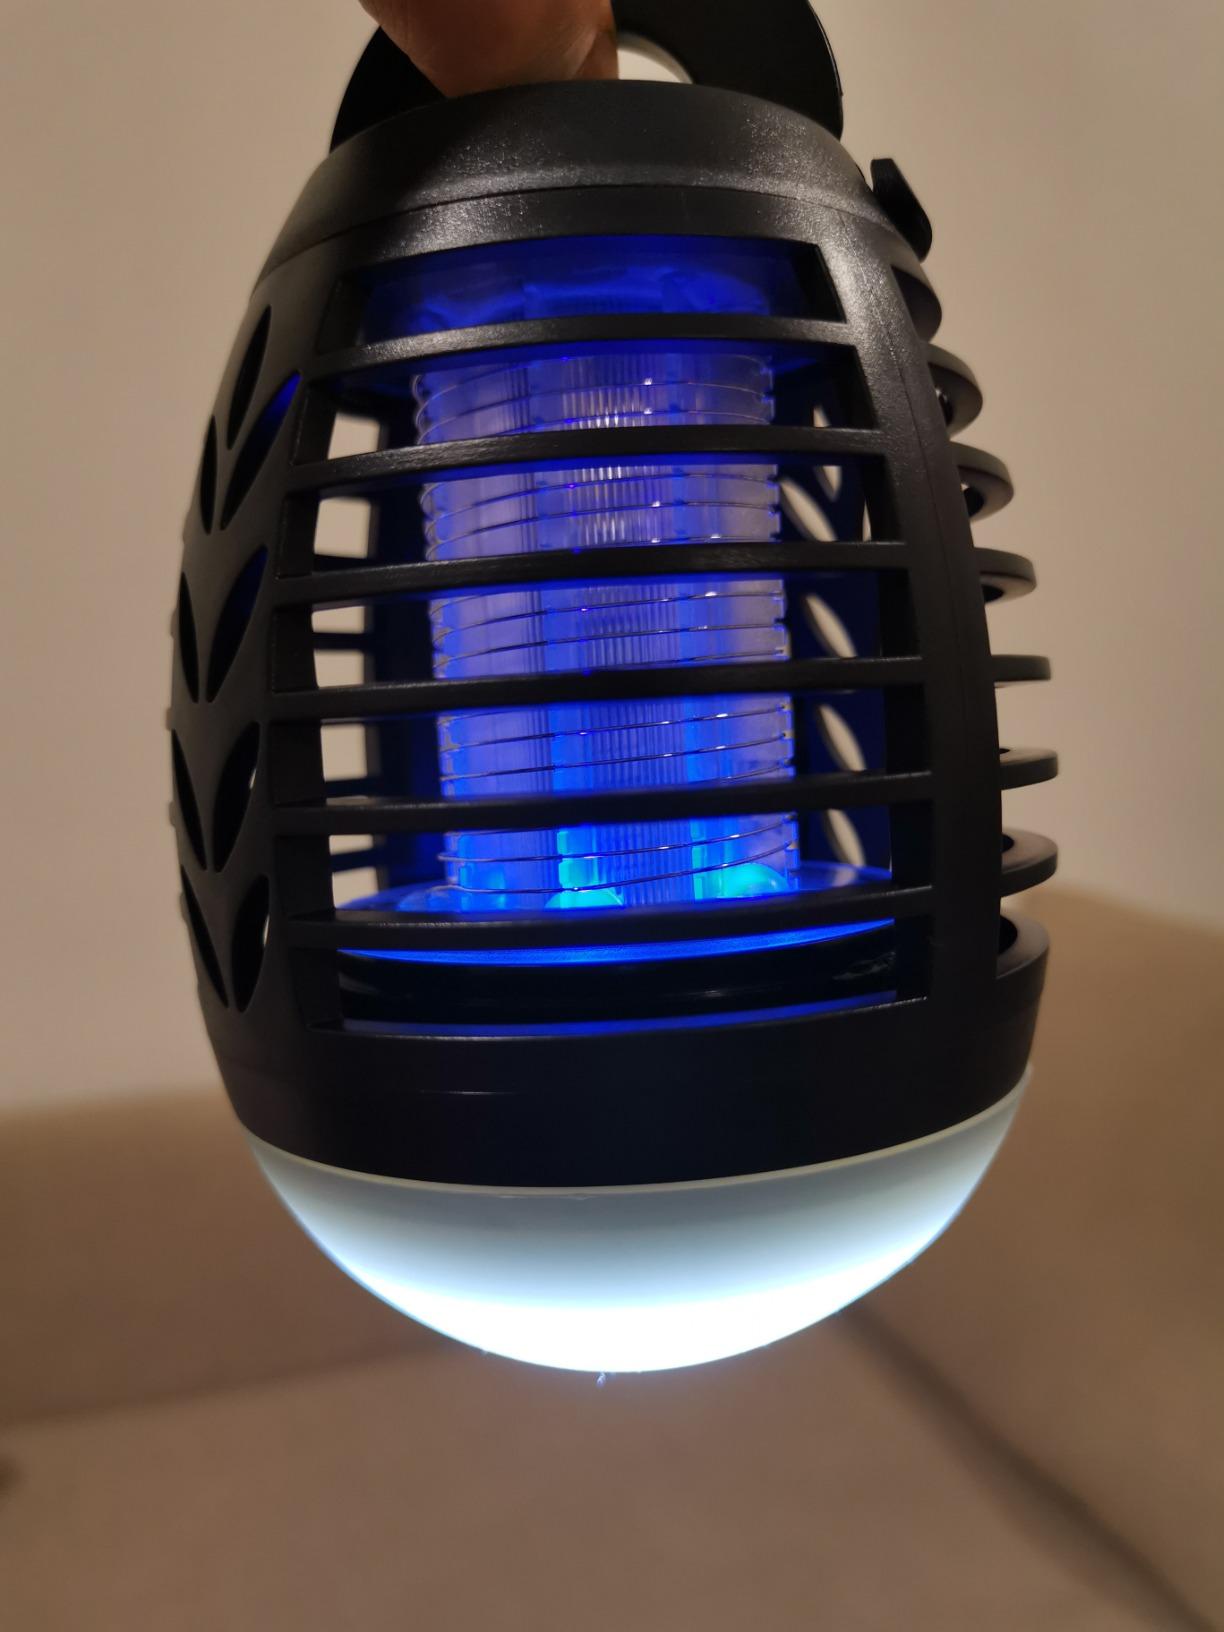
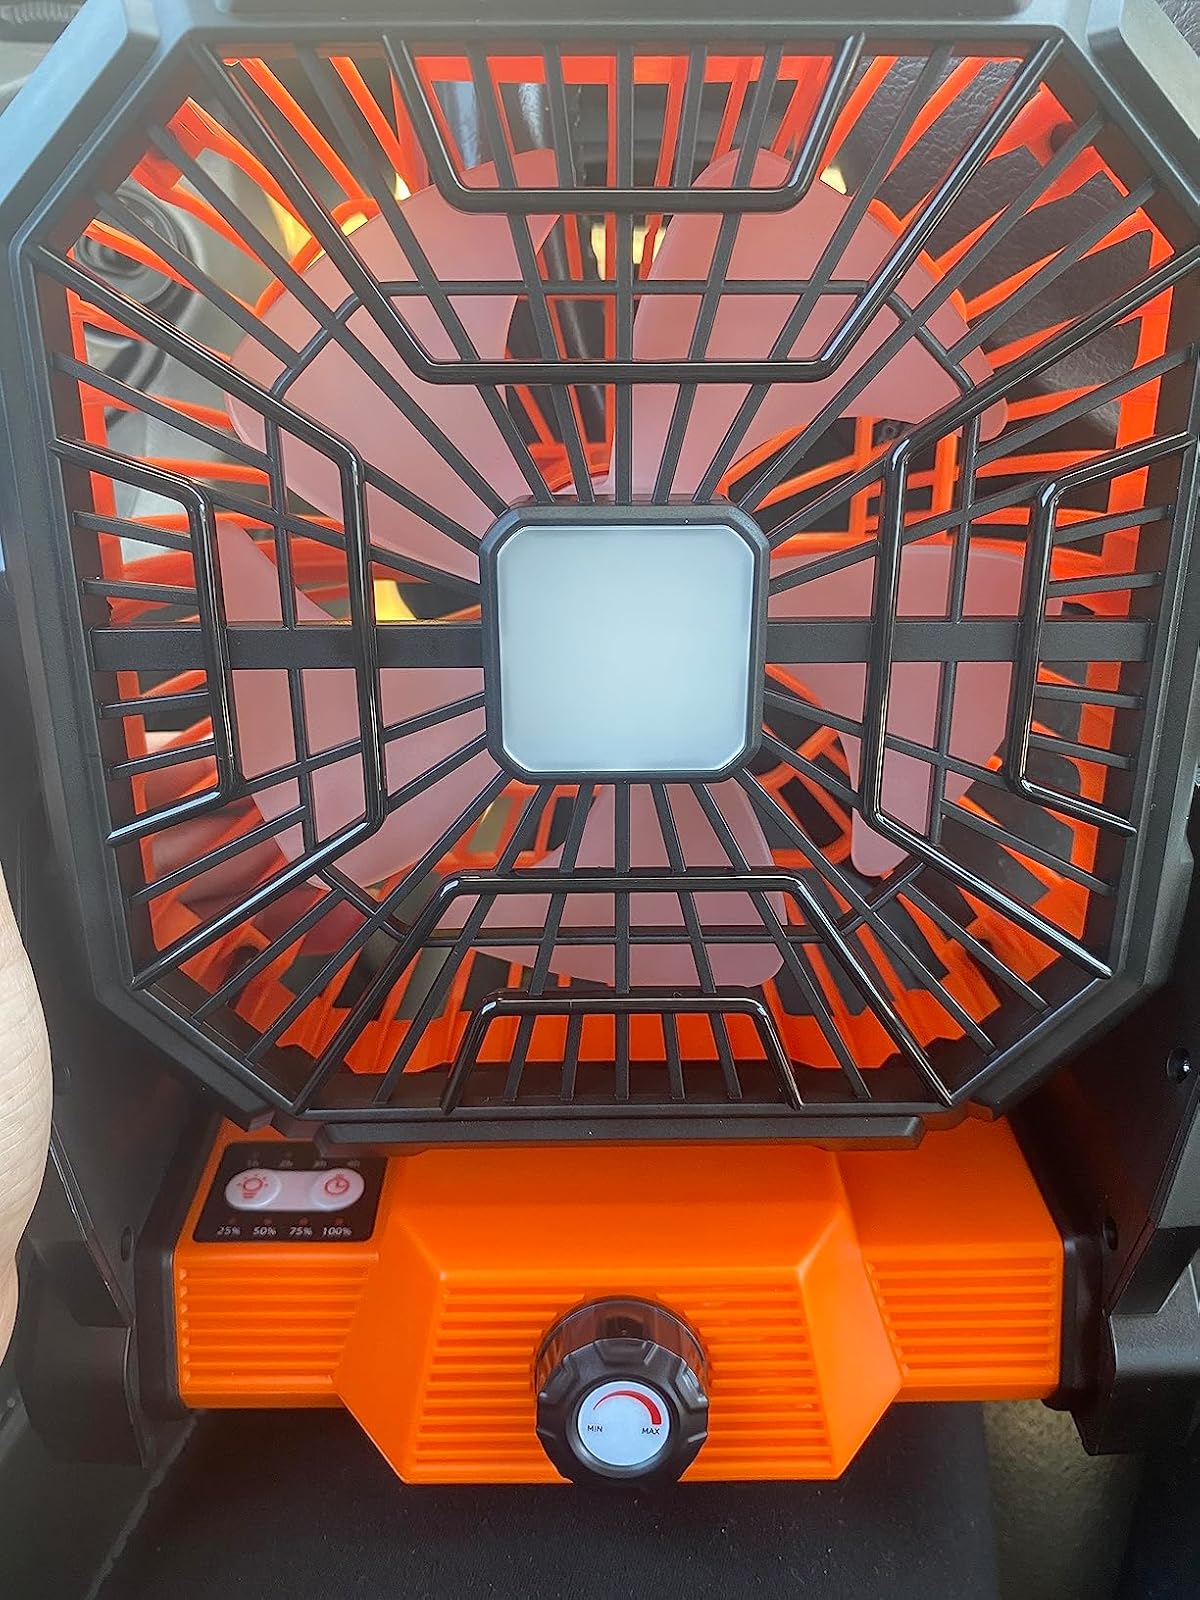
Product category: lantern
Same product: no